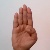
The image shows a hand gesture representing the letter 'B' in Indian Sign Language.